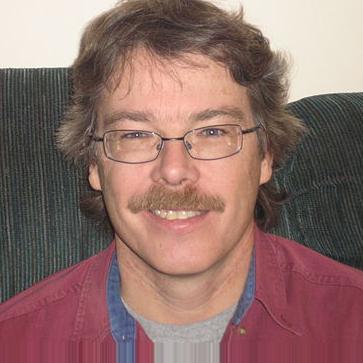
Age: 45